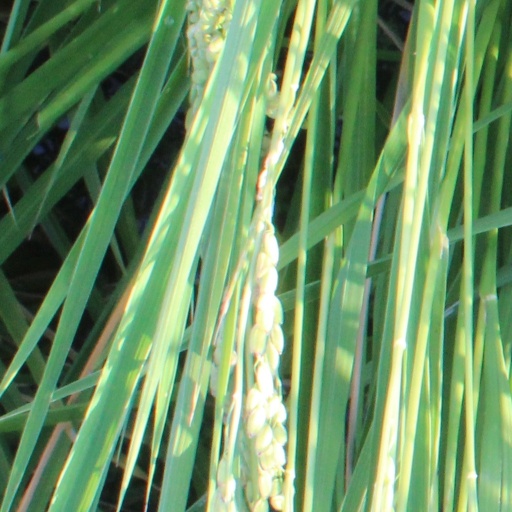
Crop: rice